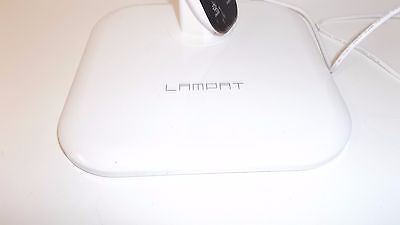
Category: lamp